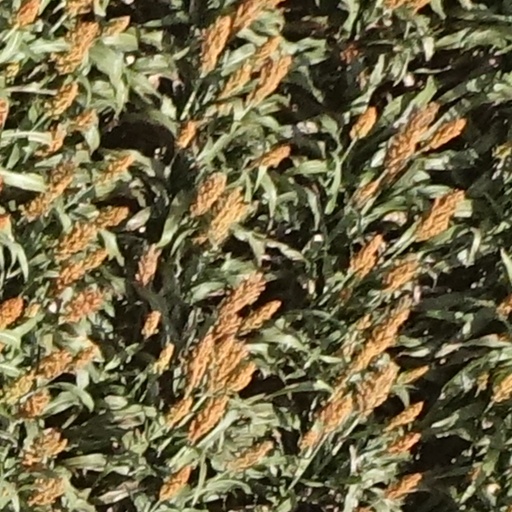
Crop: sorghum